Dude With Sign

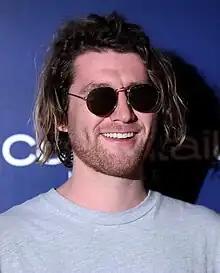
Phillips in 2023

Dude With Sign is an Instagram account that features Seth Phillips holding protest signs about everyday issues. It is produced by Jerry Media.